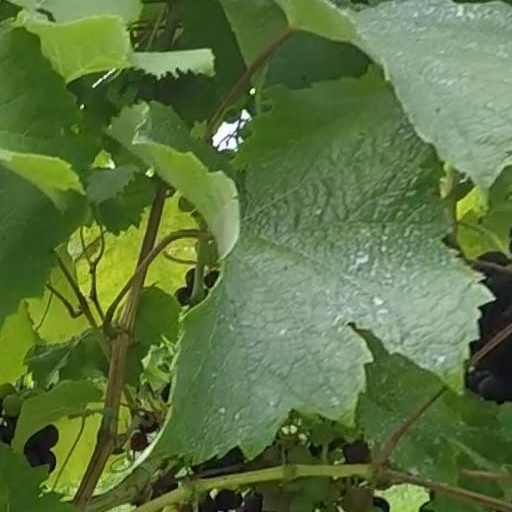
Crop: grape